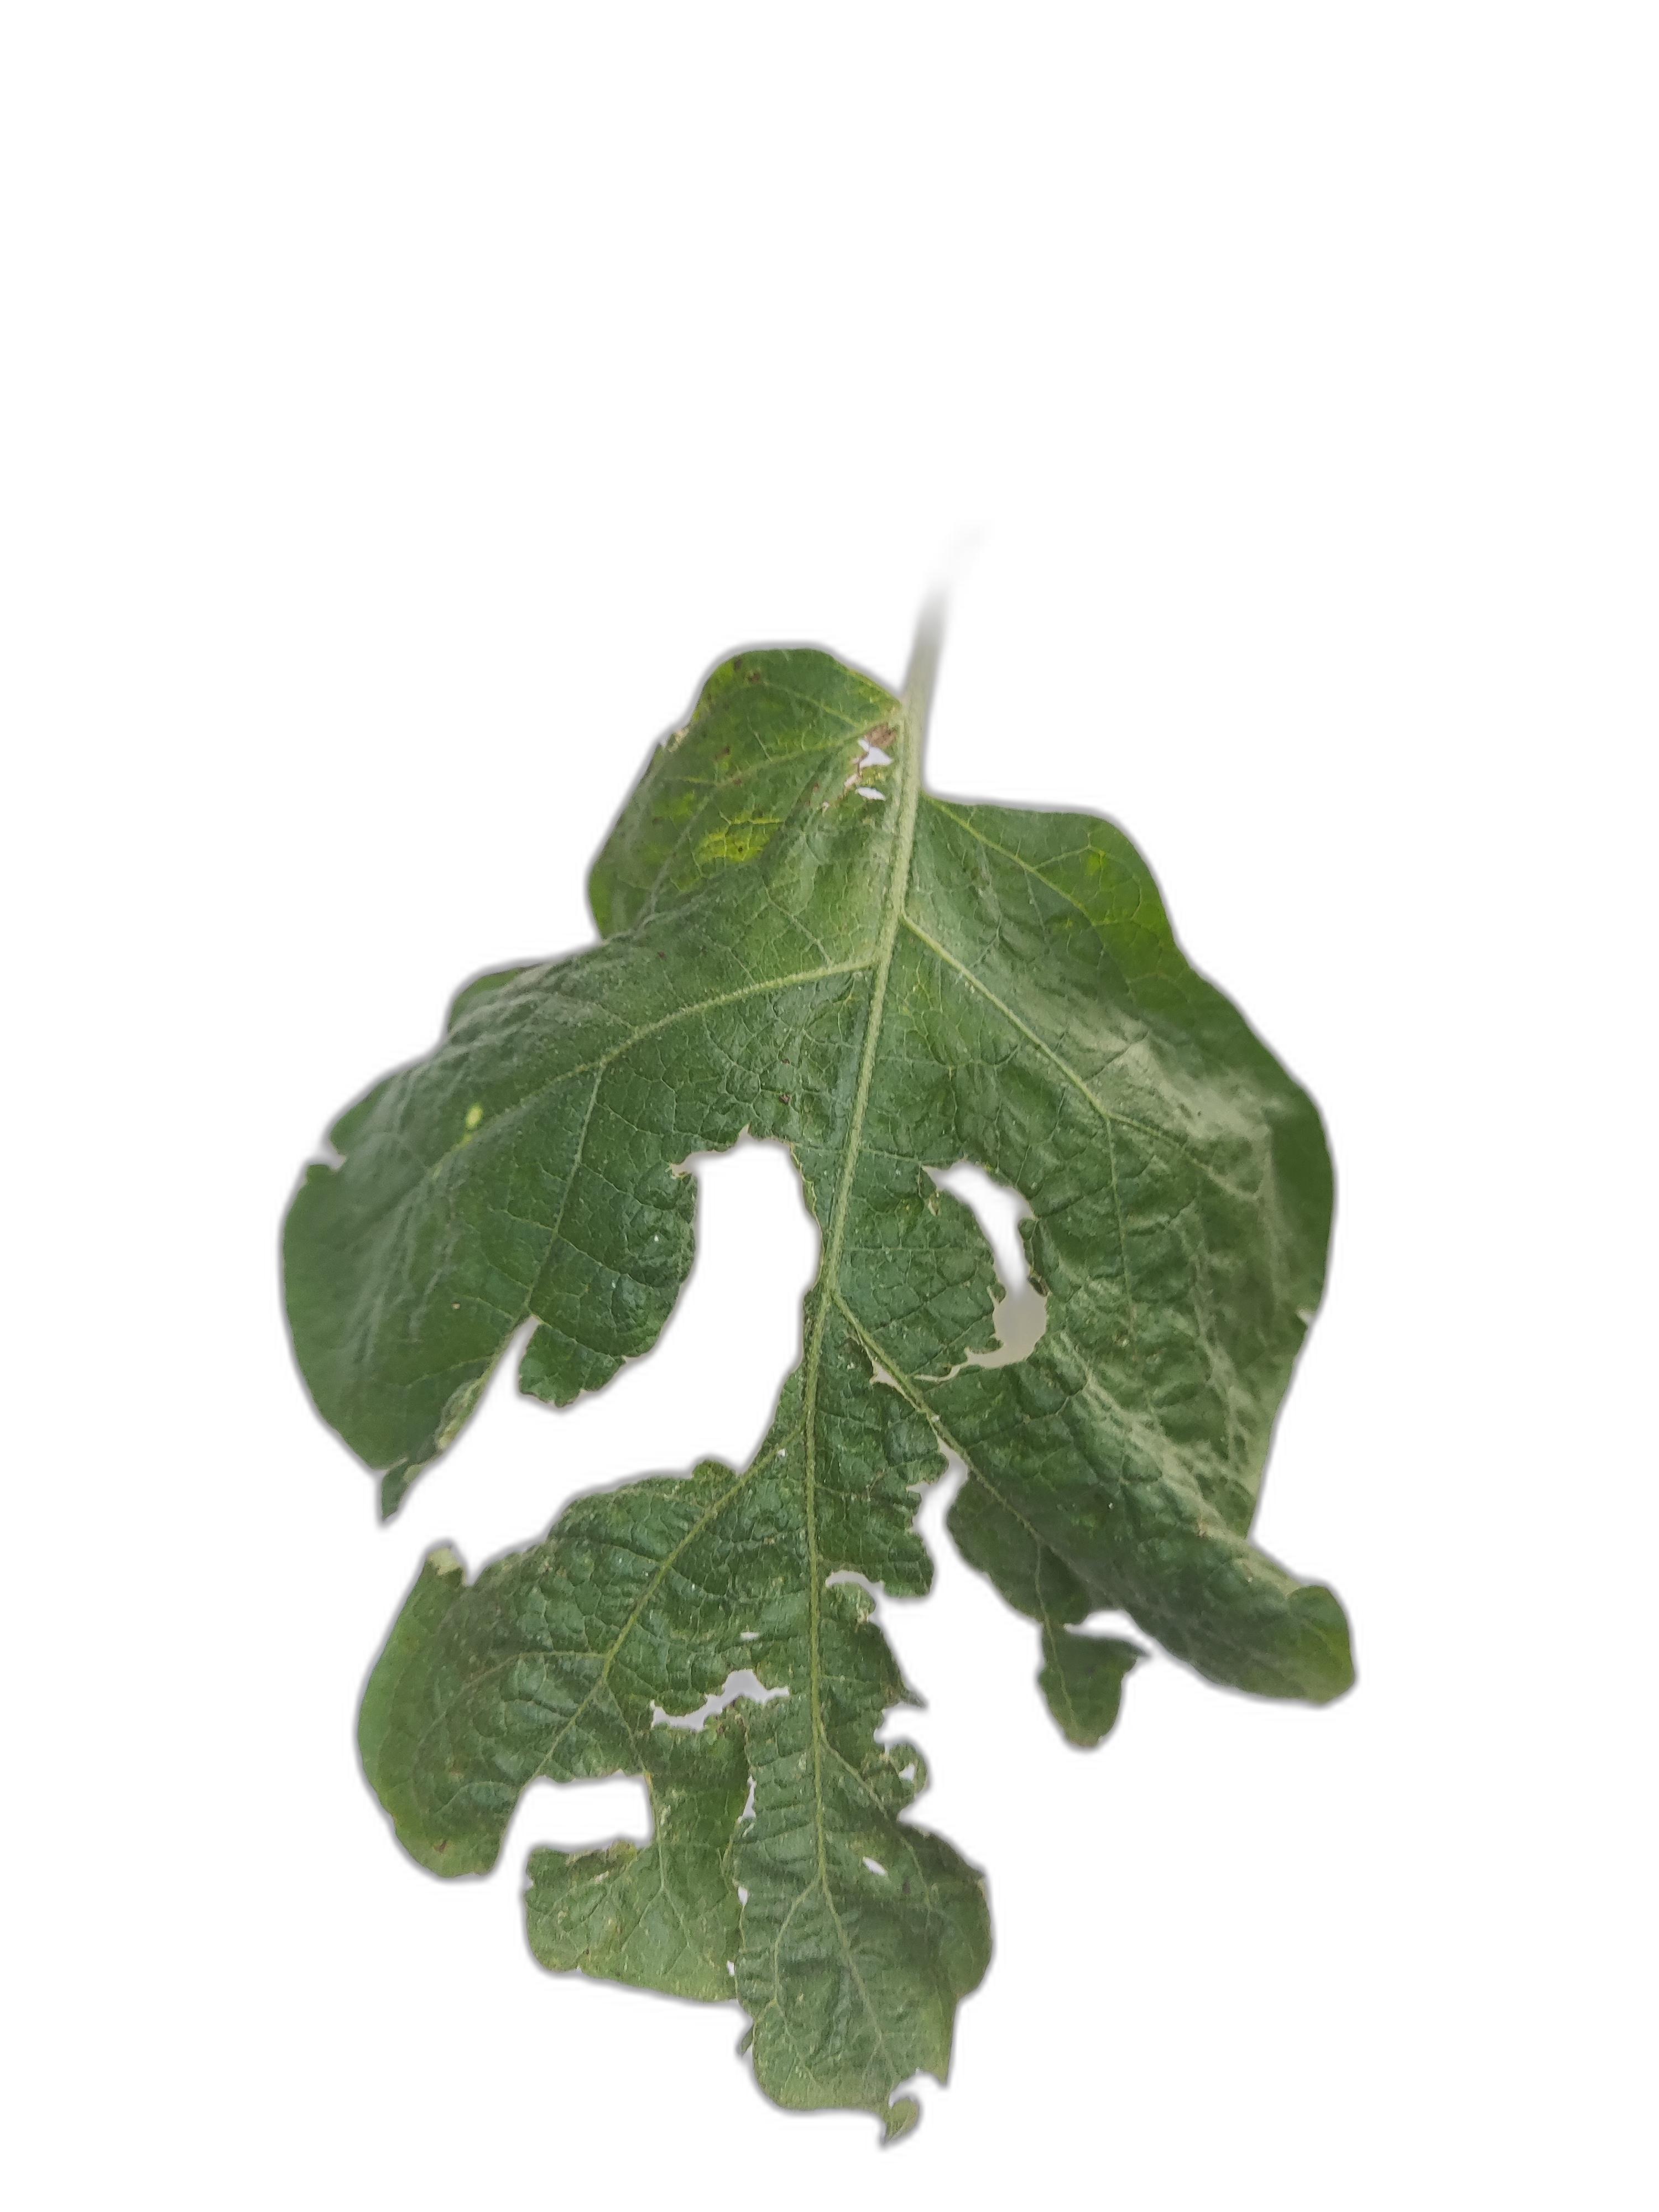
Label: Insect Pest Disease